Siege of Ravenna (490–493)

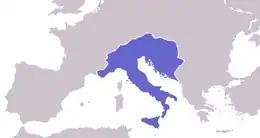
Ostrogothic Kingdom

The siege of Ravenna was a military engagement from 490–493, when Theodoric besieged Odoacer in Ravenna. The siege ended when the two men agreed to peace, but on 15 March 493 CE, Theodoric murdered Odoacer during a banquet.